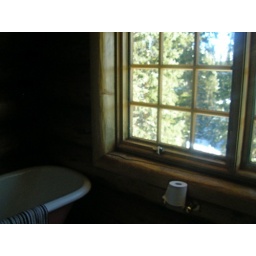
There was running water and indoor bathrooms in this cabin. luxury!